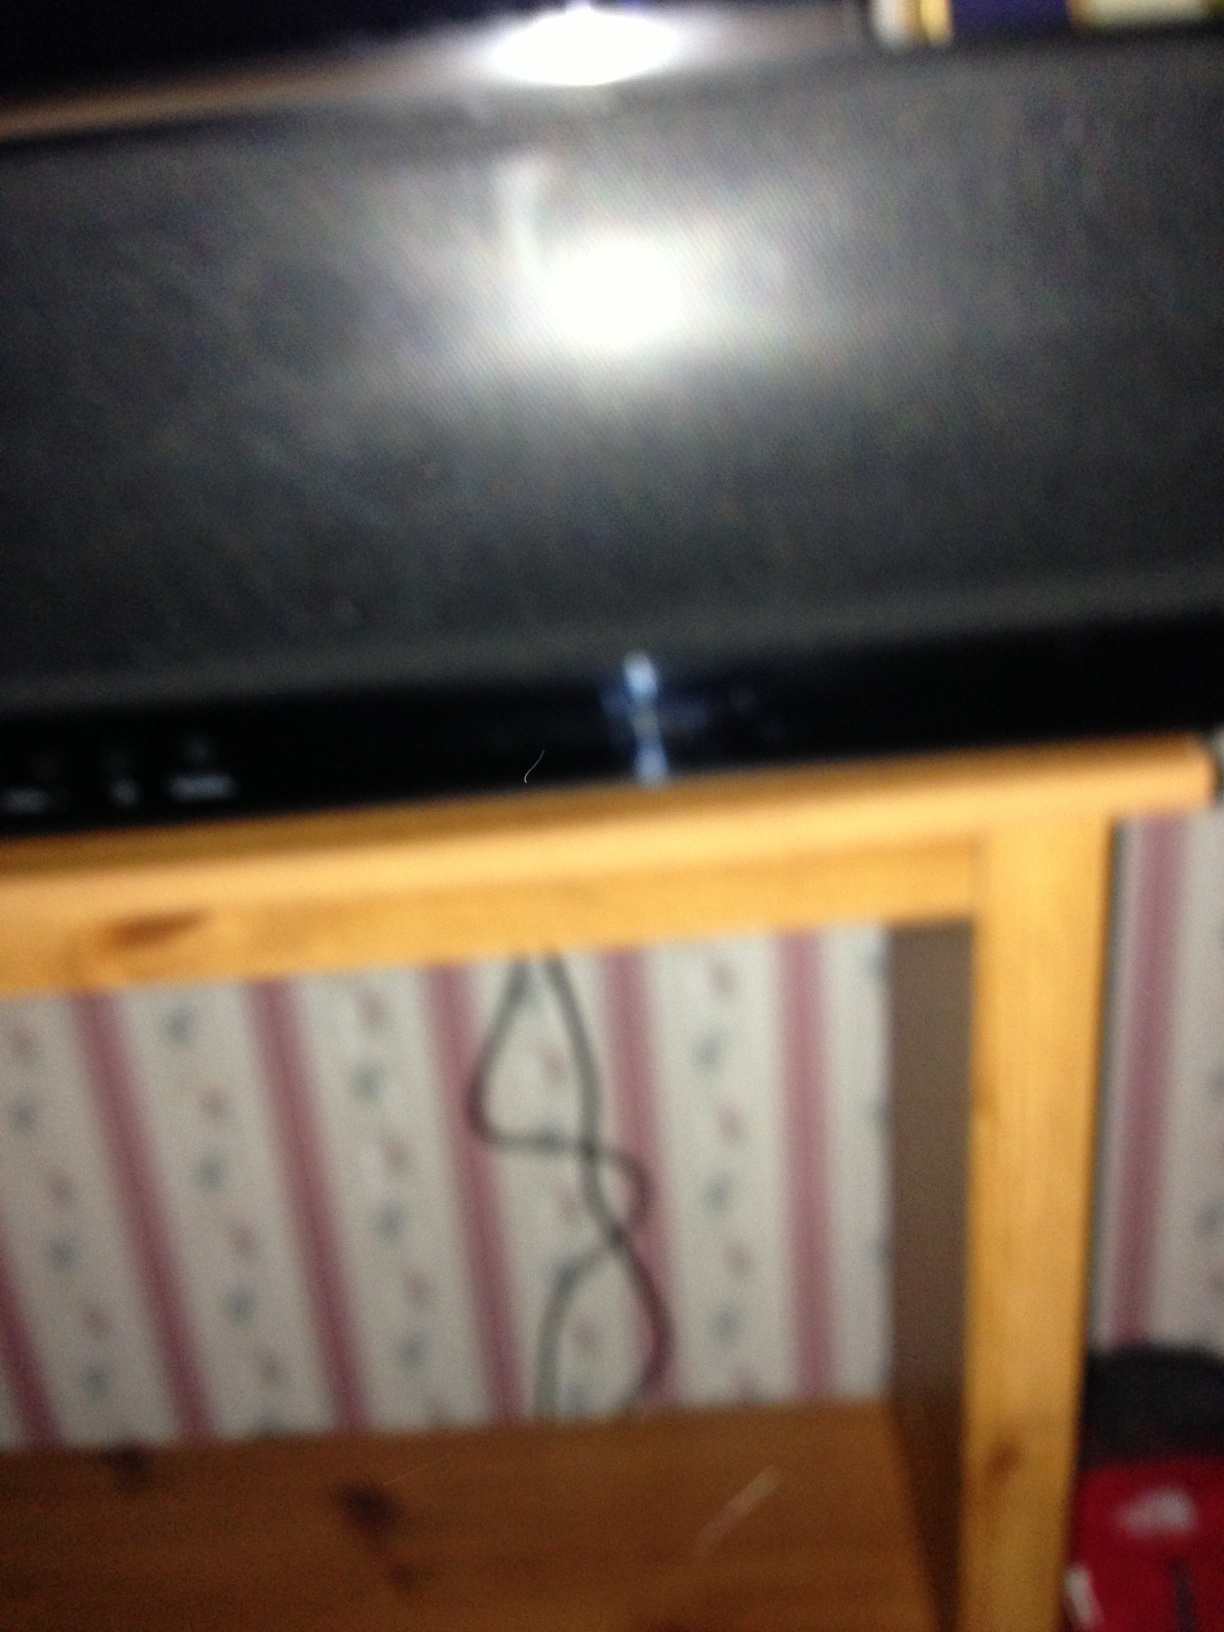Question: What does my display say?
Answer: unanswerable